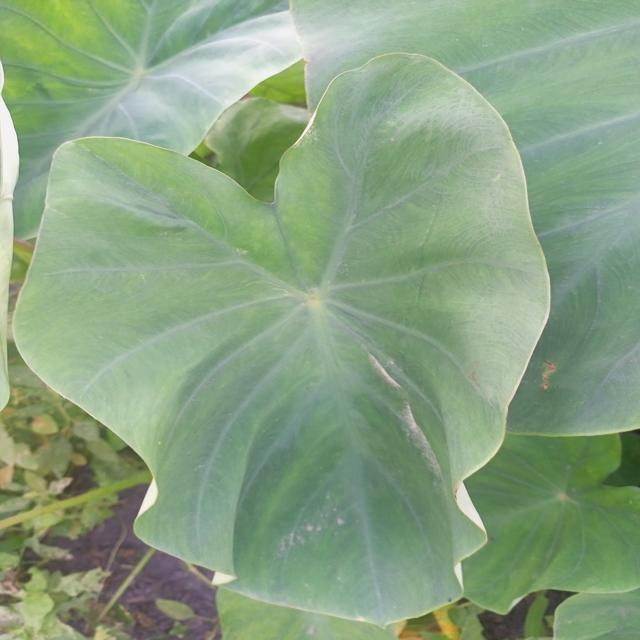
Label: Healthy